Relapse (Eminem album)

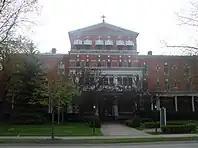
"Popsomp Hills", a fictional rehabilitation center established to promote "Relapse"

In 2007, Shady Records rapper Cashis discussed the album, referring to it by the title "King Mathers" and adding that it would be released later that year. However, Eminem's publicist Dennis Dennehy would later deny this and stated that "there was no album scheduled for a 2007 release" and that, as of August 2007, there was no confirmed title. No other official statement was made for over a year. It was not until September 15, 2008, at an event held by Shade 45 to celebrate the publication of Eminem's autobiography "The Way I Am", the rapper confirmed his plans to release a studio album by the title of "Relapse". During the party, he also previewed to the audience a song called "I'm Having a Relapse".